Ian Buruma

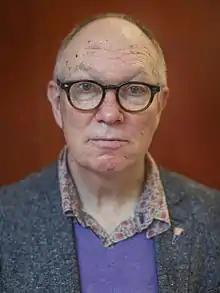
Ian Buruma (2015)

Ian Buruma (born 28 December 1951) is a Dutch writer and editor who lives and works in the United States. In 2017, he became editor of "The New York Review of Books", but left the position in September 2018.